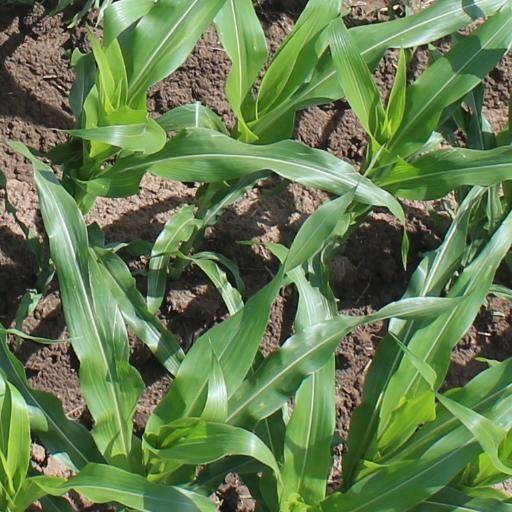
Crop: maize; corn